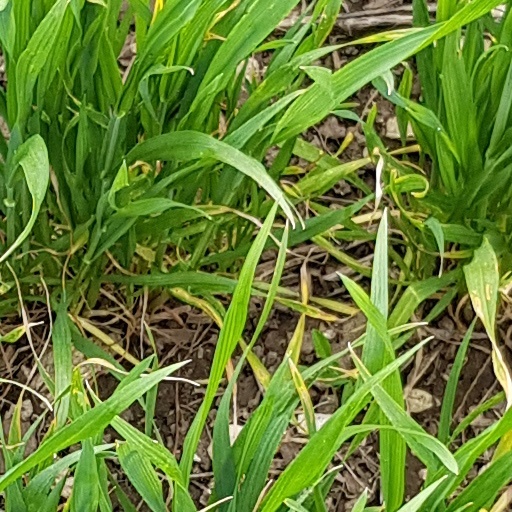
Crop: wheat